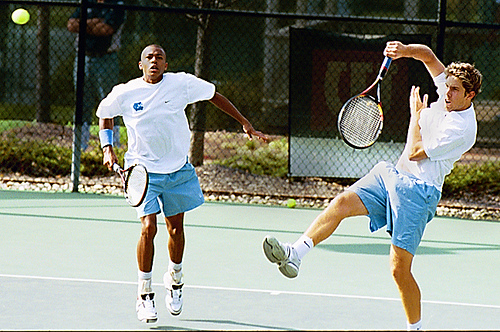
hai người đàn ông đang chơi tennis trên sân